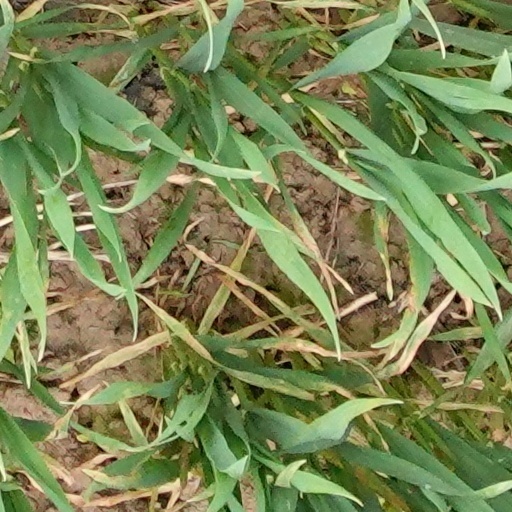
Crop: wheat